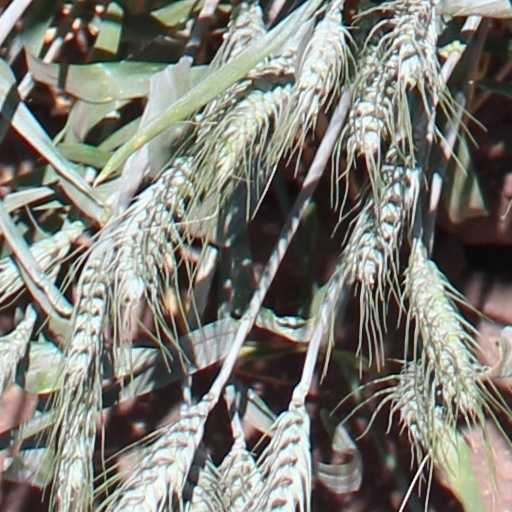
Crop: wheat